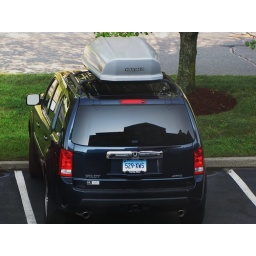
car in hotel lot with hotel reflection in back window :)